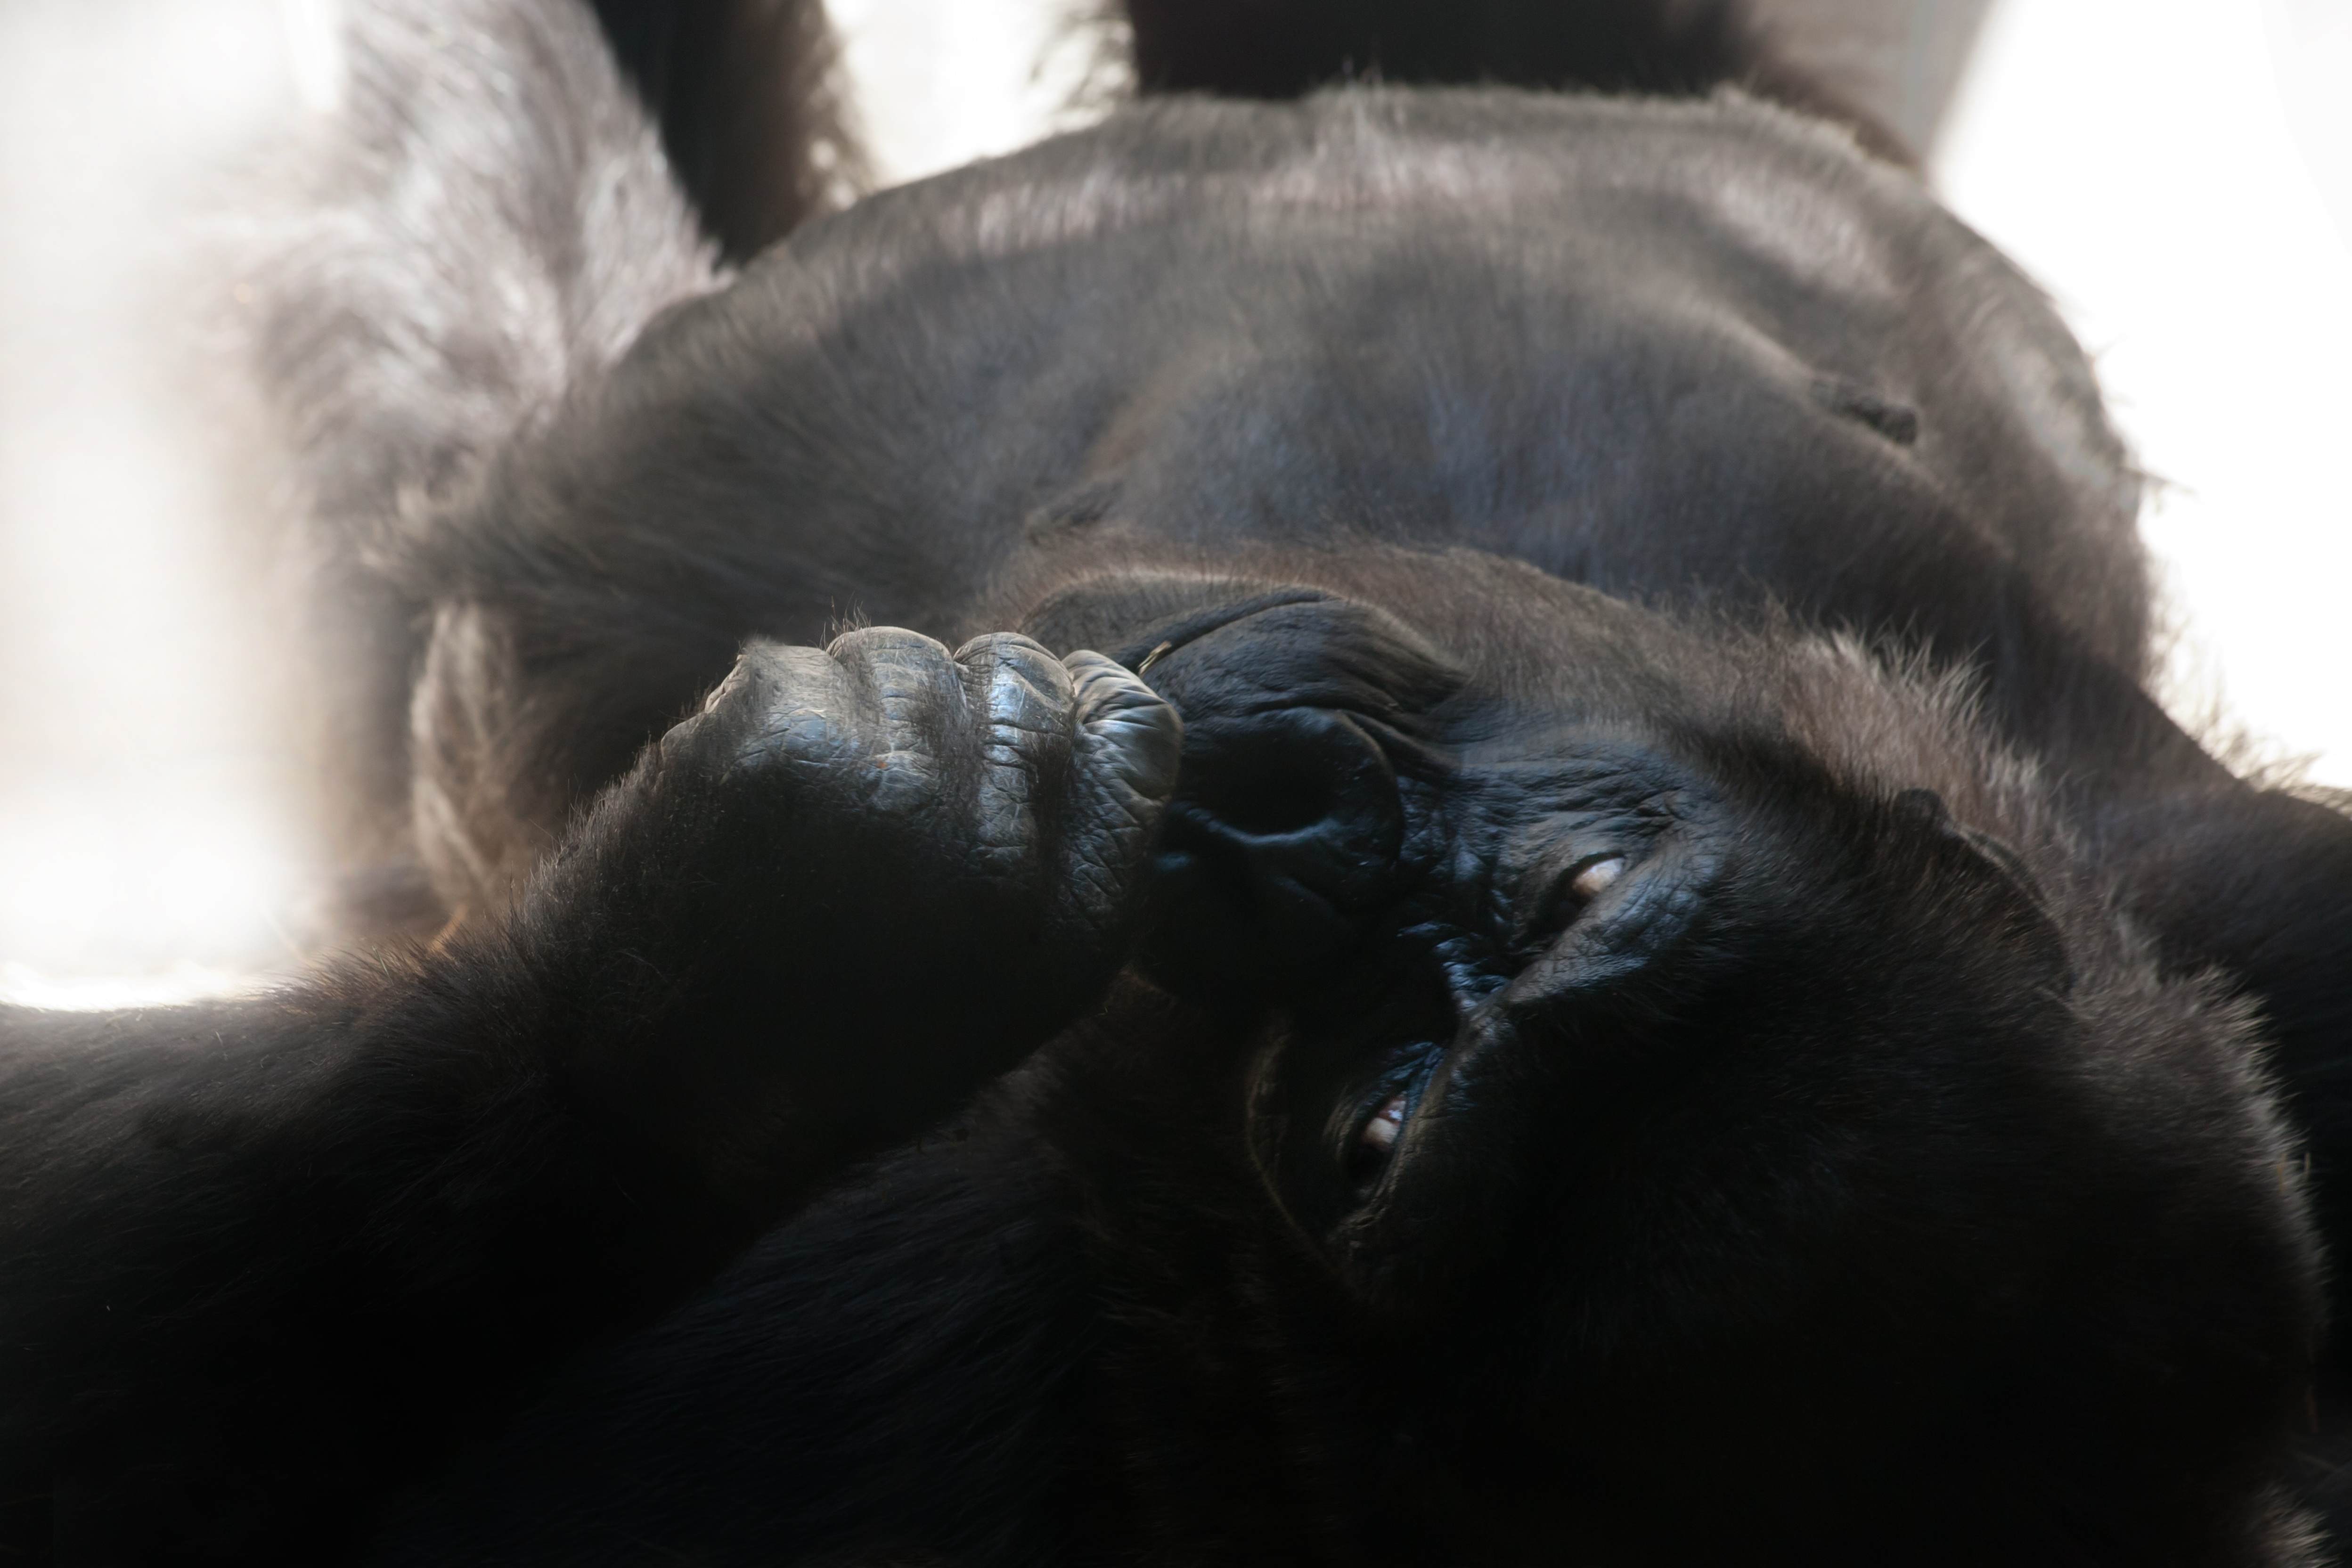
view, animal, thinking, fur, mammal, black, monkey, primate, gorilla, chimpanzee, close up, nose, ape, head, vertebrate, large, lying, leader, animal world, powerful, dominant, silverback, imposing, great ape, silvery grey